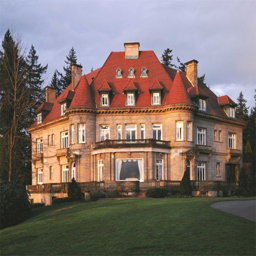
italian villa structure is a-stylechâteau .